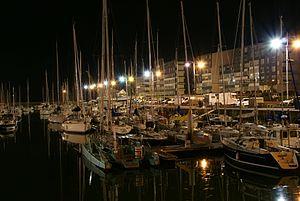
Courseulle: la marina
Courseulles-sur-Mer est une commune française, située dans le département du Calvados en région Normandie, peuplée de 4 199 habitants.